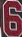
Number: 6